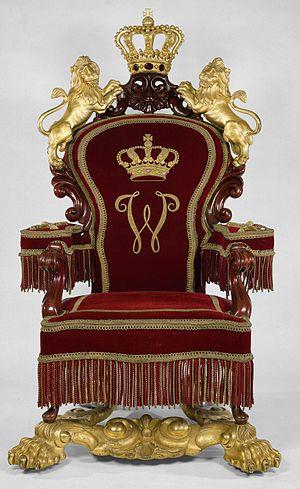
Trône des Rois Guillaume II, Guillaume III et de la reine Wilhelmina. Fauteuil orné de pattes de lion et les pieds. Retour couronné flanqué de deux lions. Avec dossier et l'assise fioritures. Dossier de siège avant brodé couronné W et le texte sur le dos: la présidente du roi Guillaume II donnée par la reine Anna Polowna. Étant donné au roi Guillaume III.Frères Horrix, La Haye, 1842-1849Español: Trono sede de los reyes Guillermo II, Guillermo III y la reina Guillermina. Silla adornada con las patas y los pies de león. Volver coronada flanqueado por dos leones. Con respaldo y asiento florituras. Respaldo del asiento delantero bordado coronada W y el texto en la parte posterior: Silla del rey Guillermo II dada por la reina Anna Polowna. Teniendo en cuenta que el rey Guillermo III.Hermanos Horrix, La Haya, 1842-1849